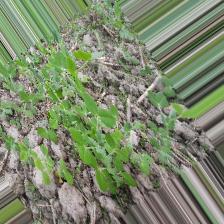
Label: Normal